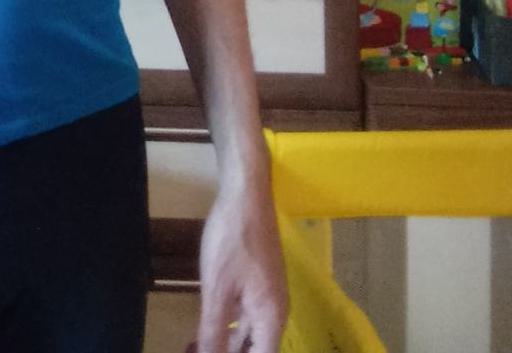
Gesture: no_gesture